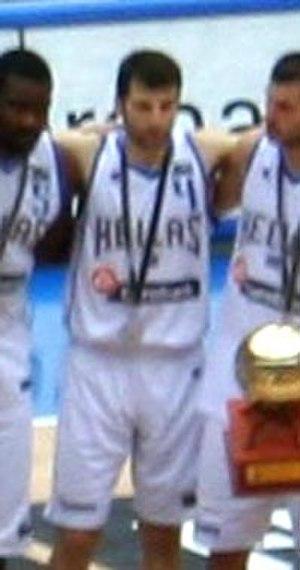
L'Euroligue de basket-ball 2009-2010 est la 53ᵉ édition de l'Euroligue masculine, compétition qui rassemble les 24 meilleurs clubs de basket-ball du continent européen. Barcelone a remporté la finale face à l'Olympiakós Le Pirée à Paris, ville hôte du Final Four 2010.
Chronologie du basket-ball
Le XXXVIᵉ Championnat d'Europe de basket-ball masculin s'est déroulé du 7 au 20 septembre 2009 en Pologne.